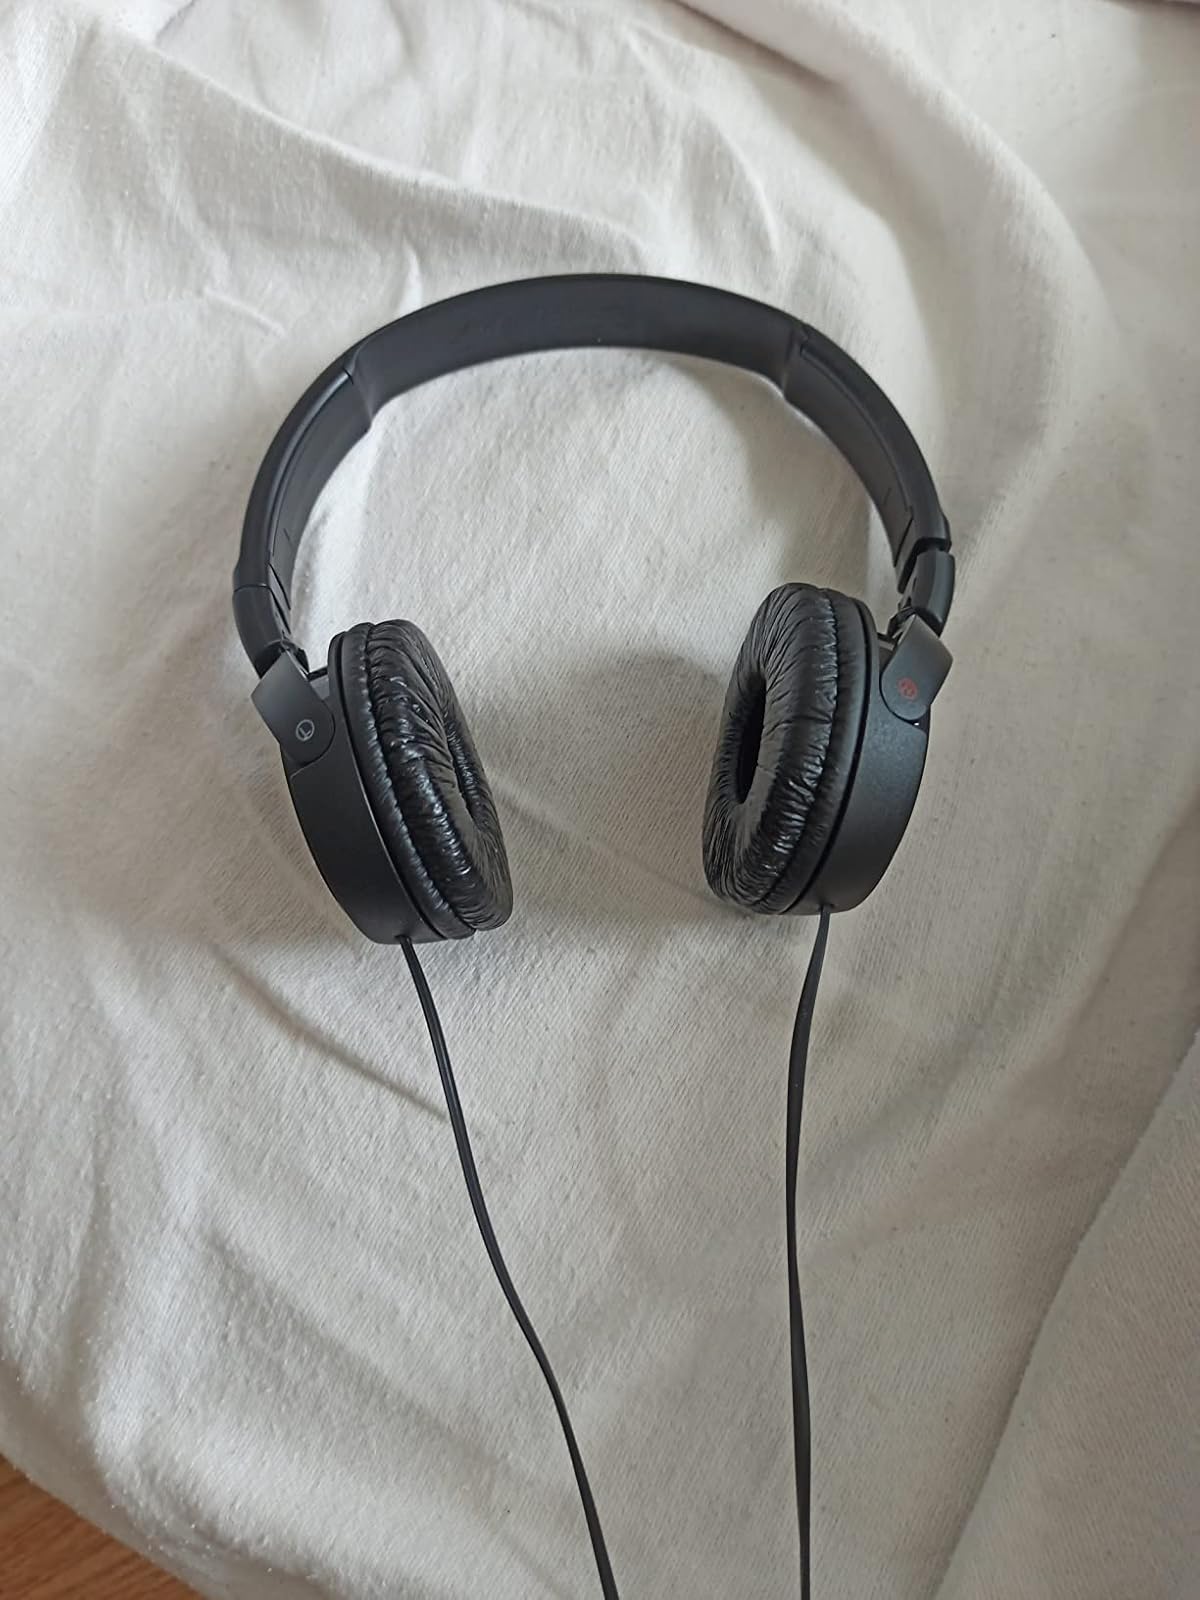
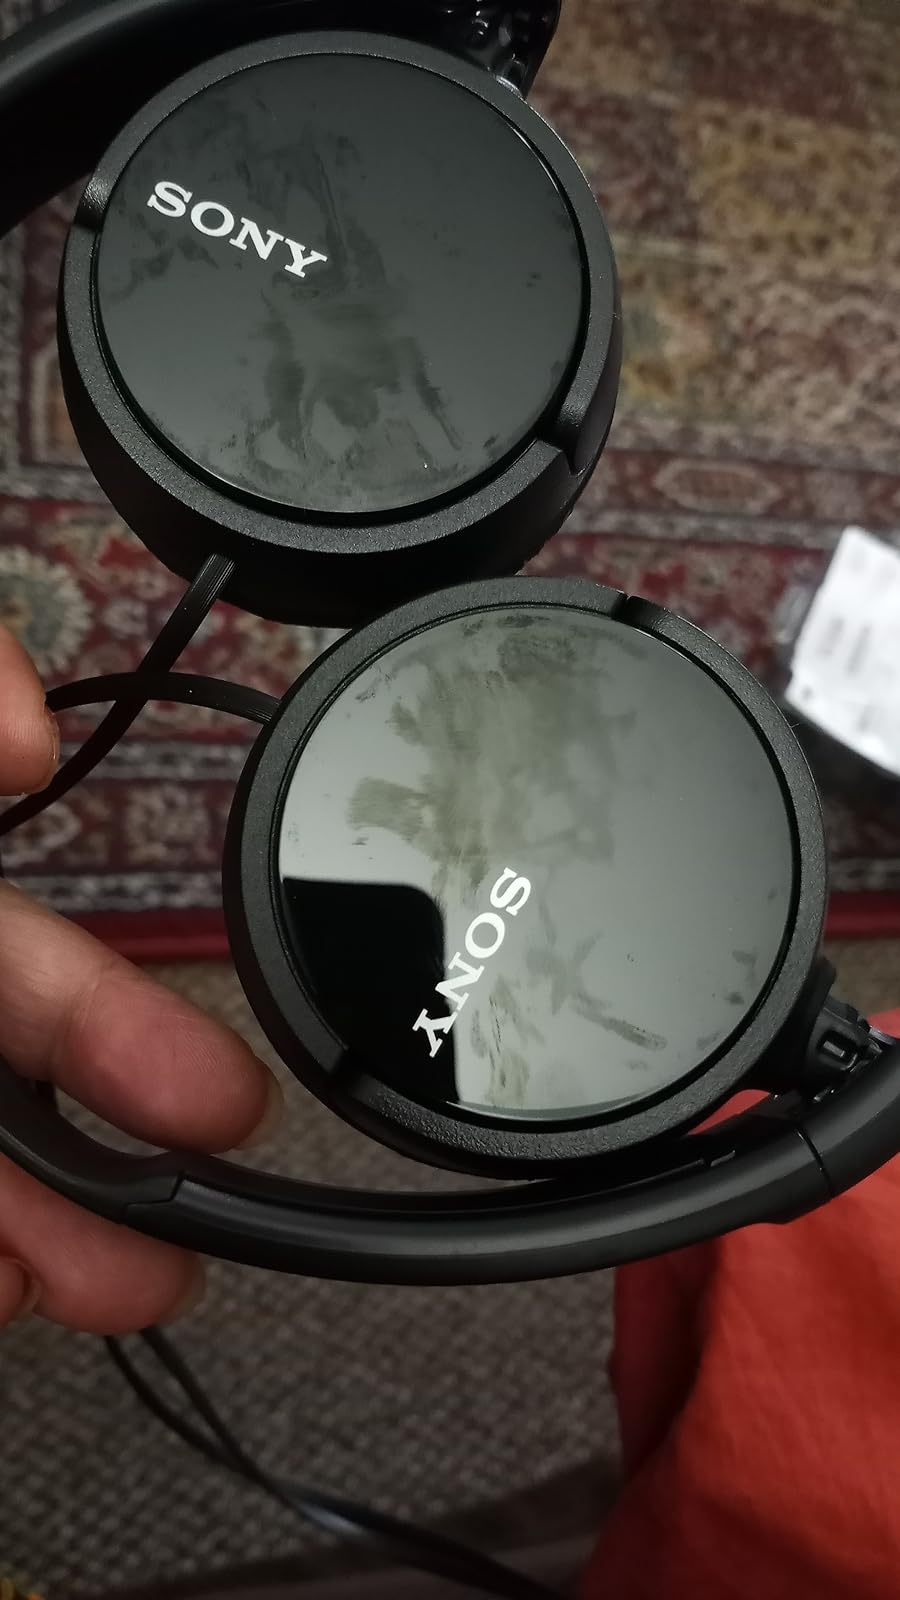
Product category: headphones
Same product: yes